Shimizu, Hokkaido

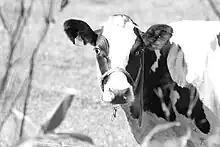
Holstein cow

Shimizu has roughly 440 farmers, and 14,500 ha of farmland. Dairy farming, cattle farming, and sugar beet cultivation are some of the main types of agriculture that take place in Shimizu and the surrounding area.